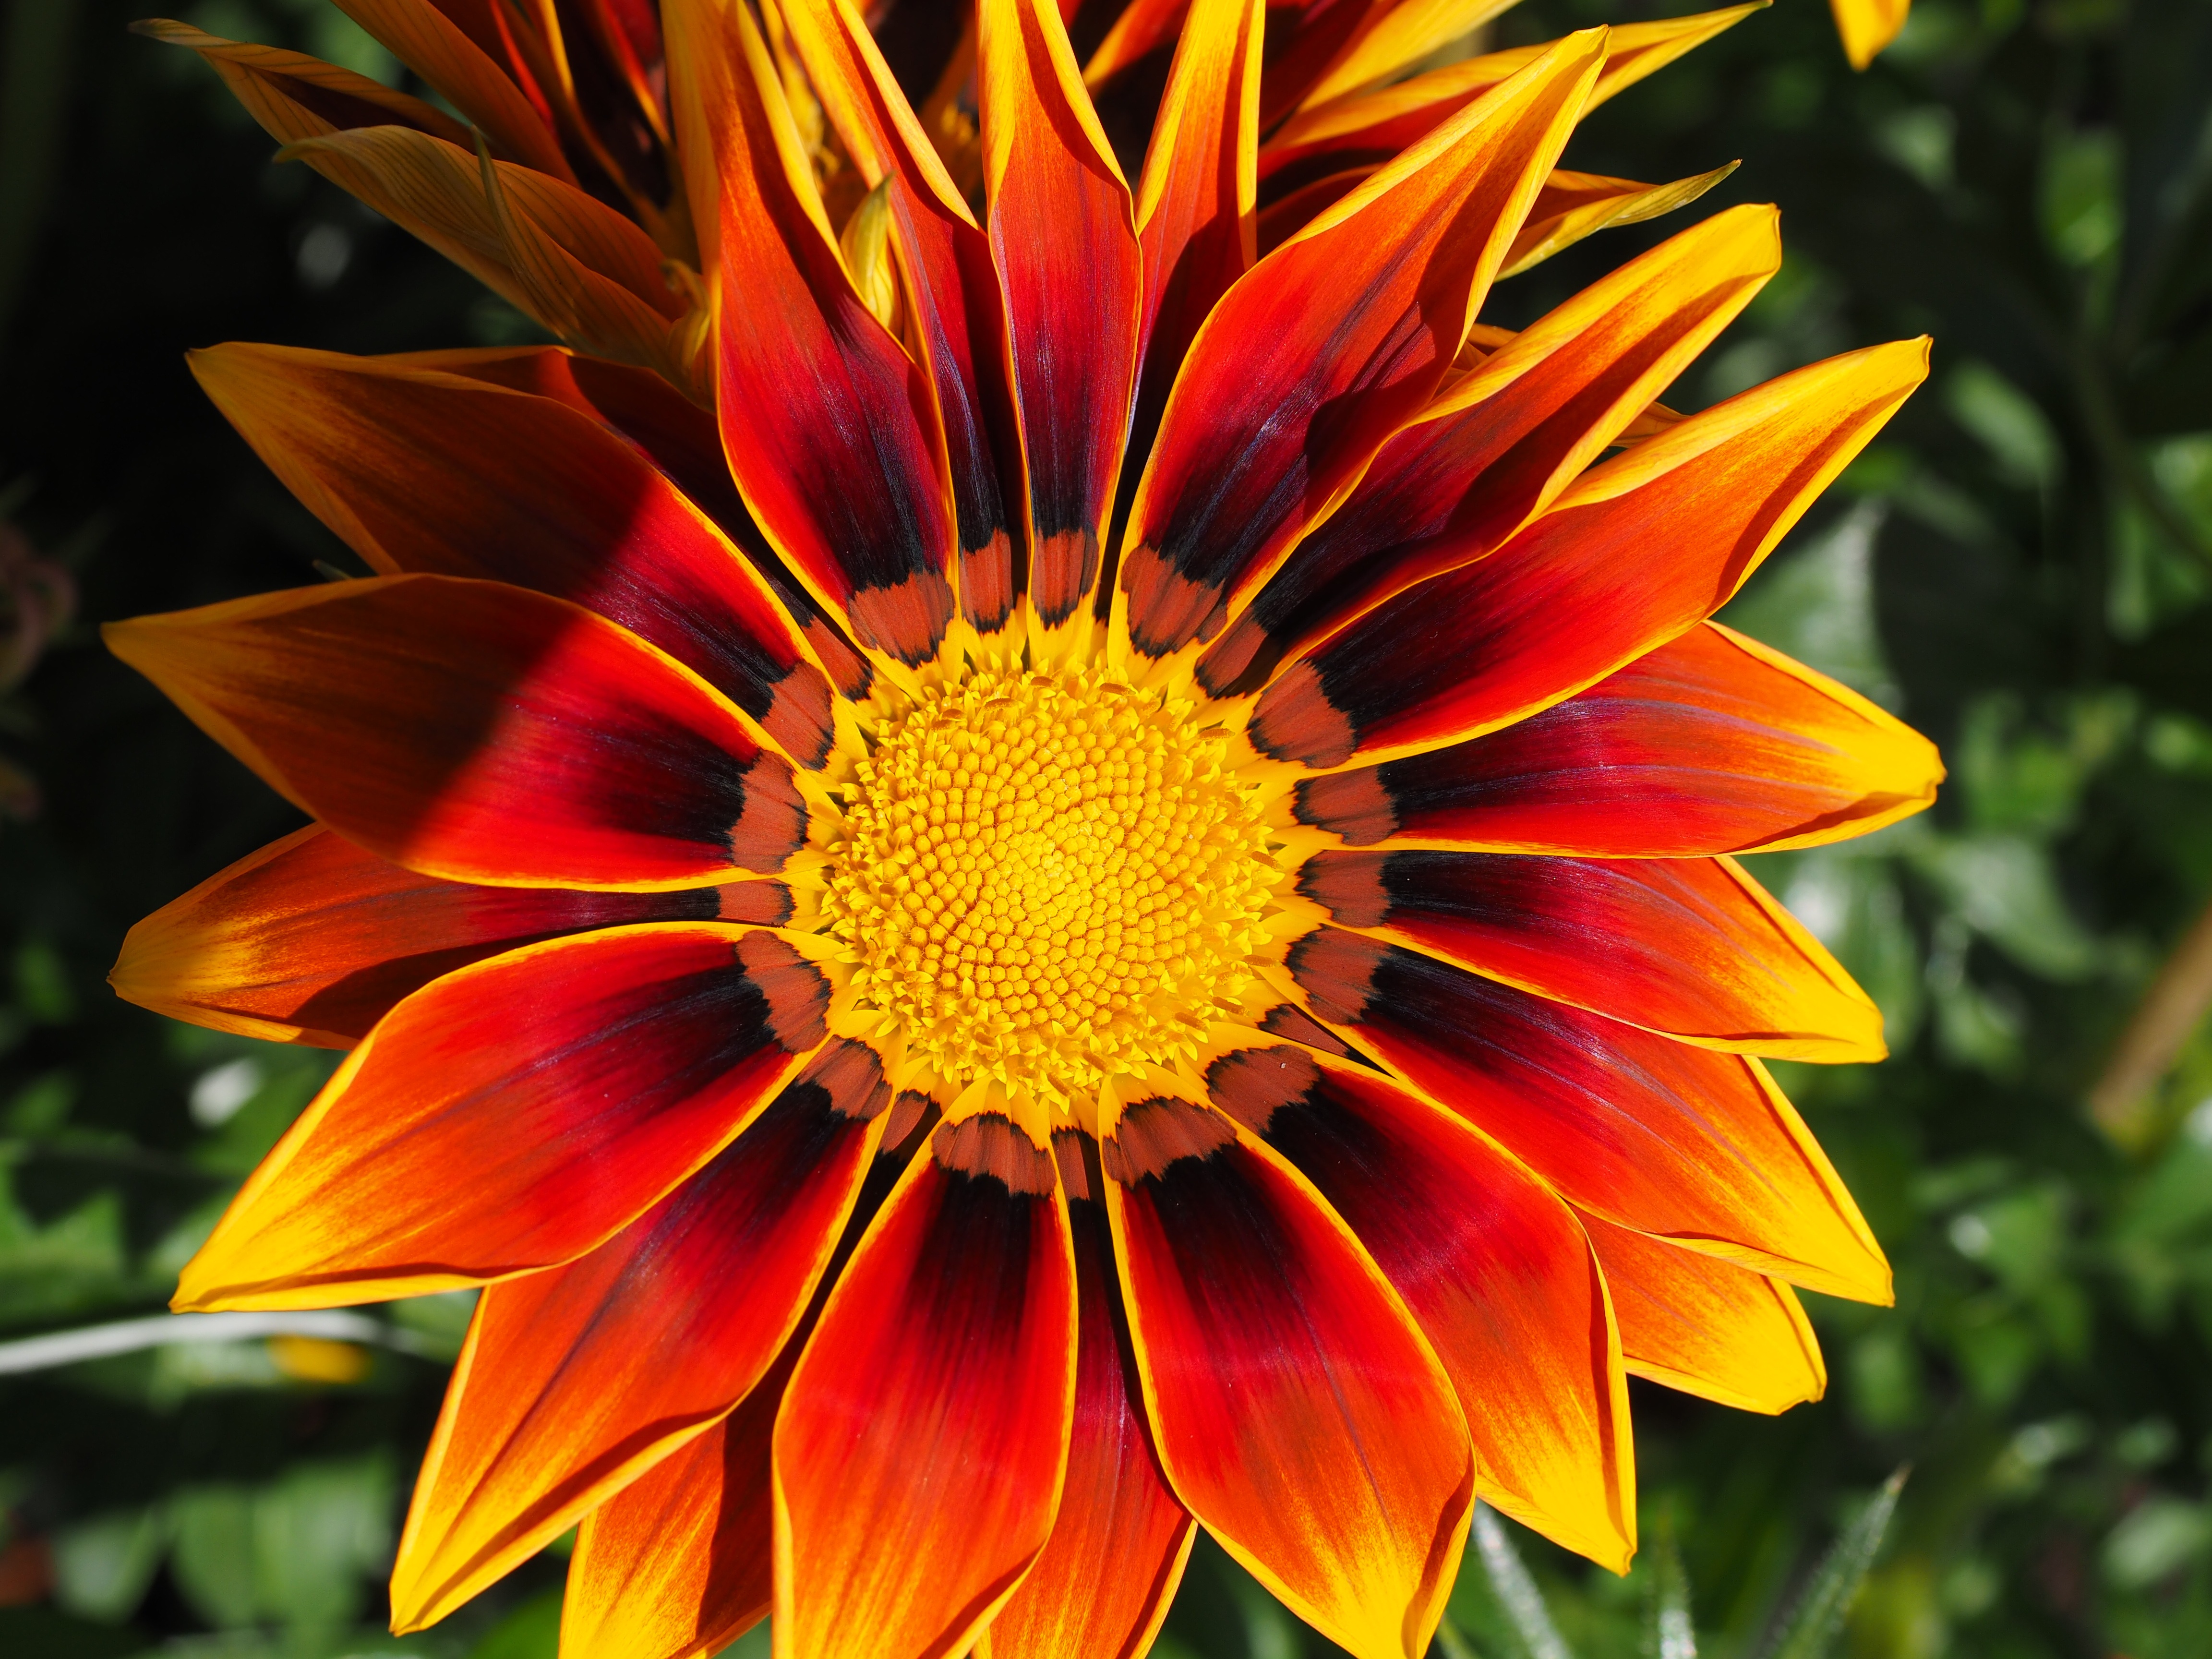
blossom, plant, flower, petal, bloom, red, botany, yellow, flora, close up, dahlia, asteraceae, gazania, flower garden, ornamental plants, composites, macro photography, garden plant, flowering plant, daisy family, park plant, flowering plants, gazanie, gold noon, sonnentaler, noon gold flower, ice plant, plant stem, land plant